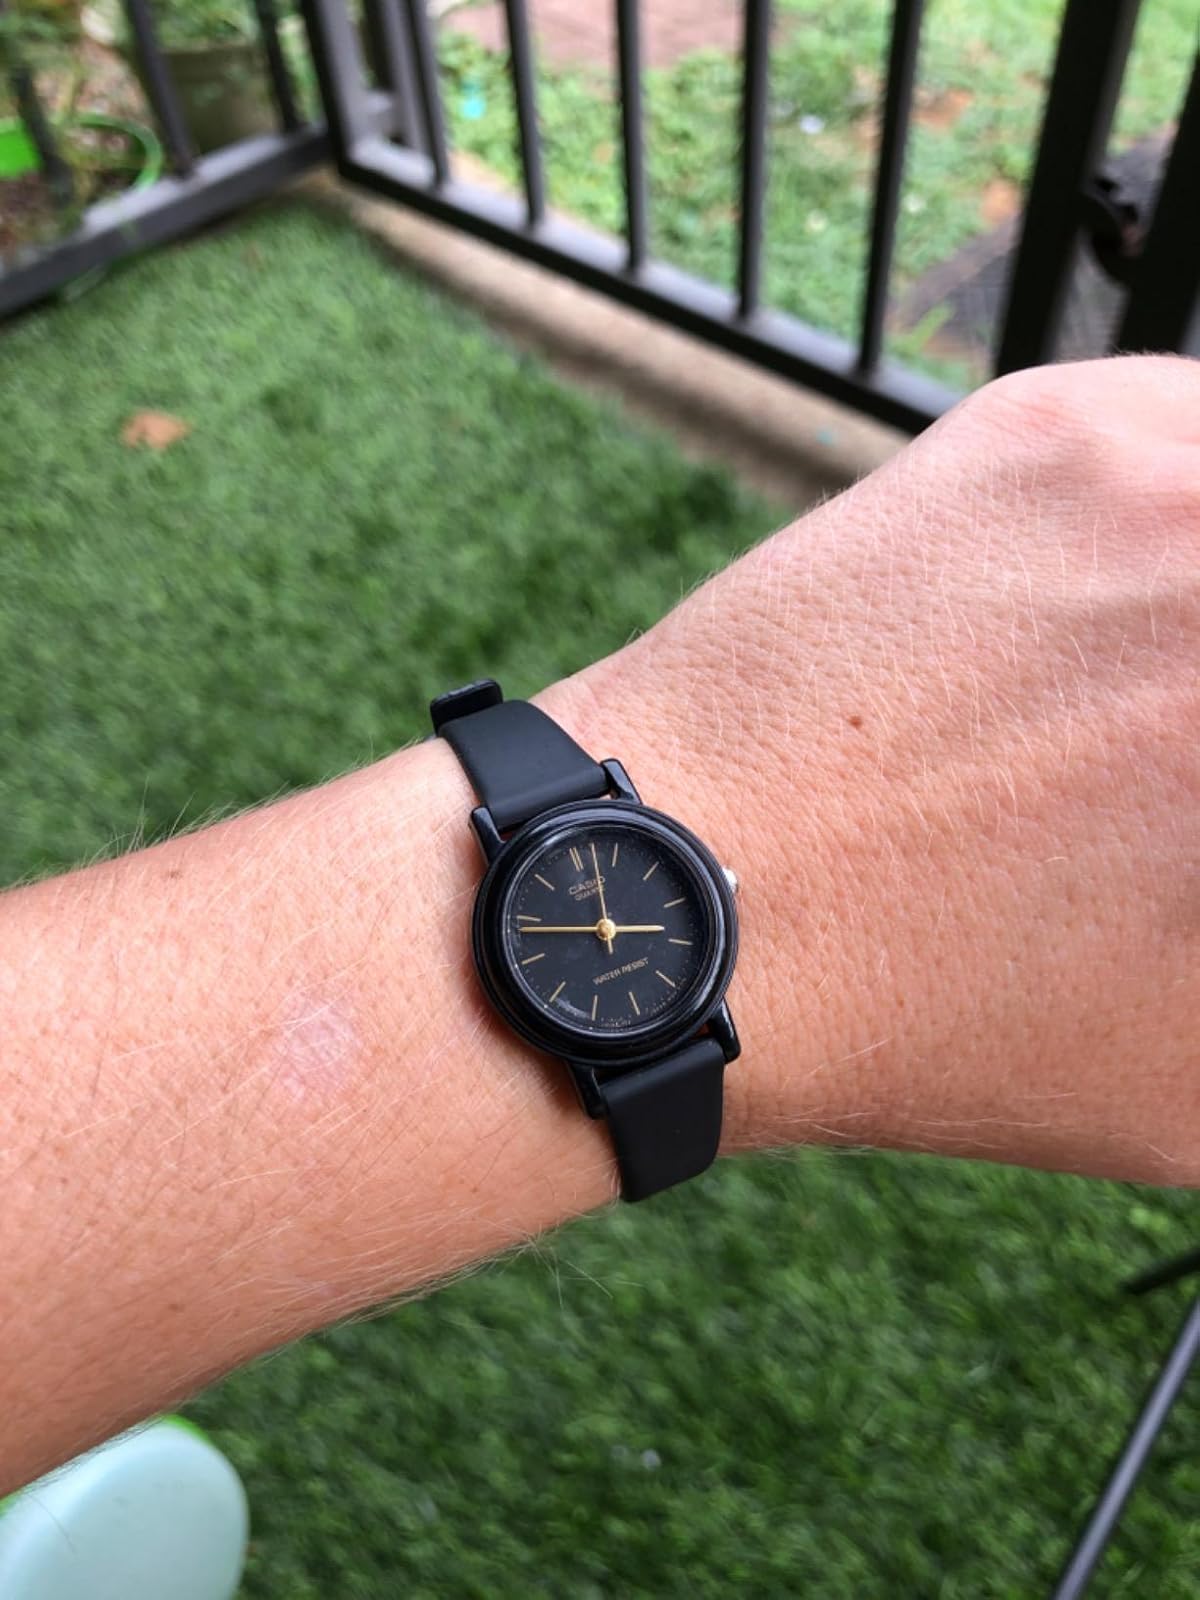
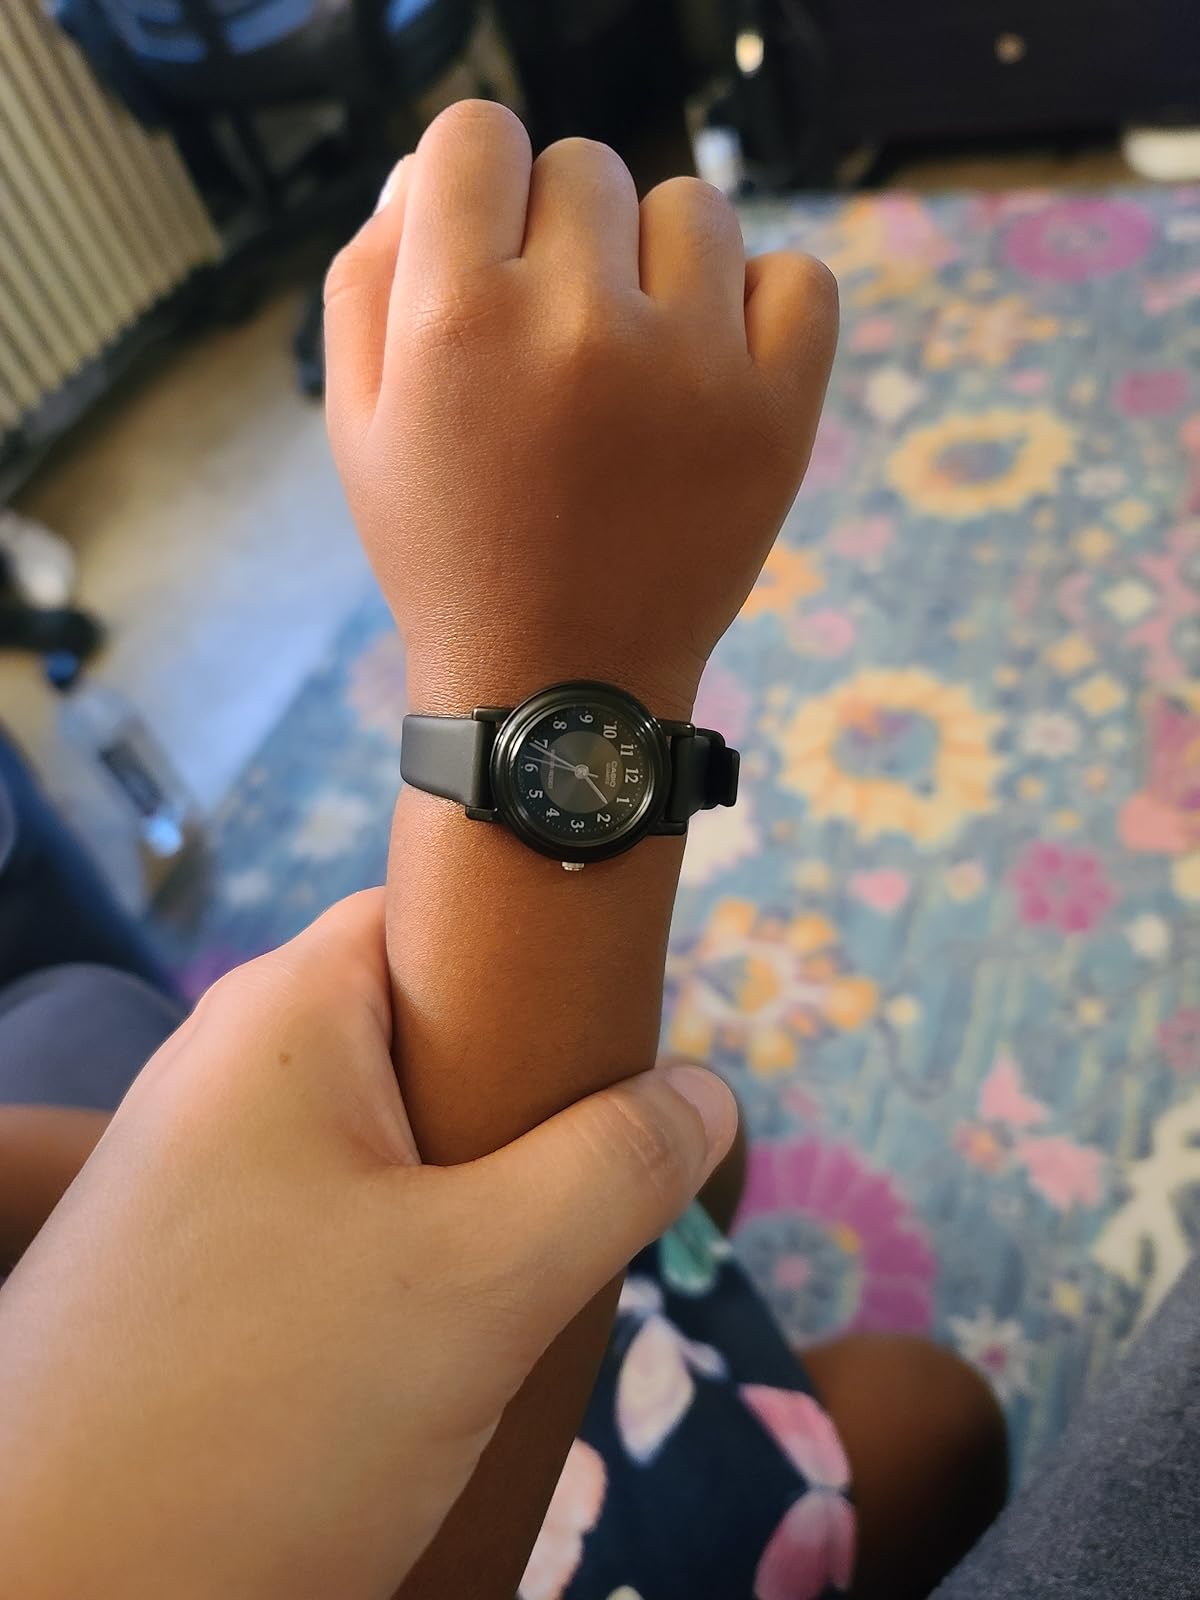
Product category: accessories_watch
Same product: no